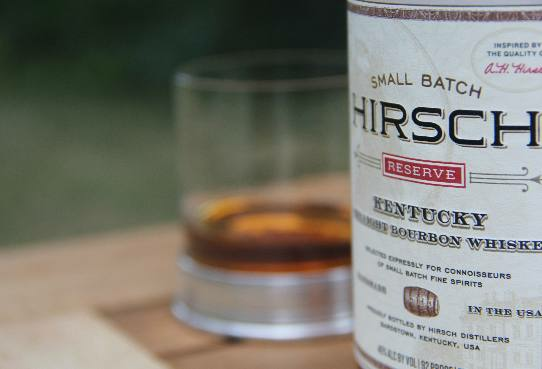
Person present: No